C.W. Bill Jones Pumping Plant

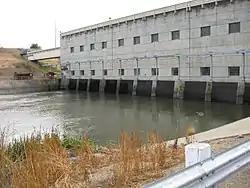

The C.W. Bill Jones Pumping Plant (formerly the Tracy Pumping Plant) located northwest of Tracy, California, was constructed between 1947 and